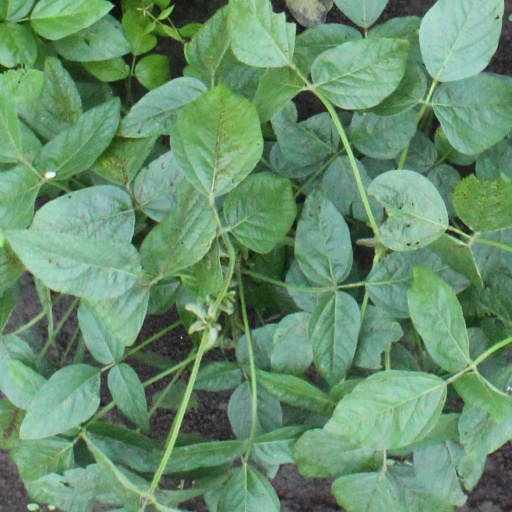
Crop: soybean